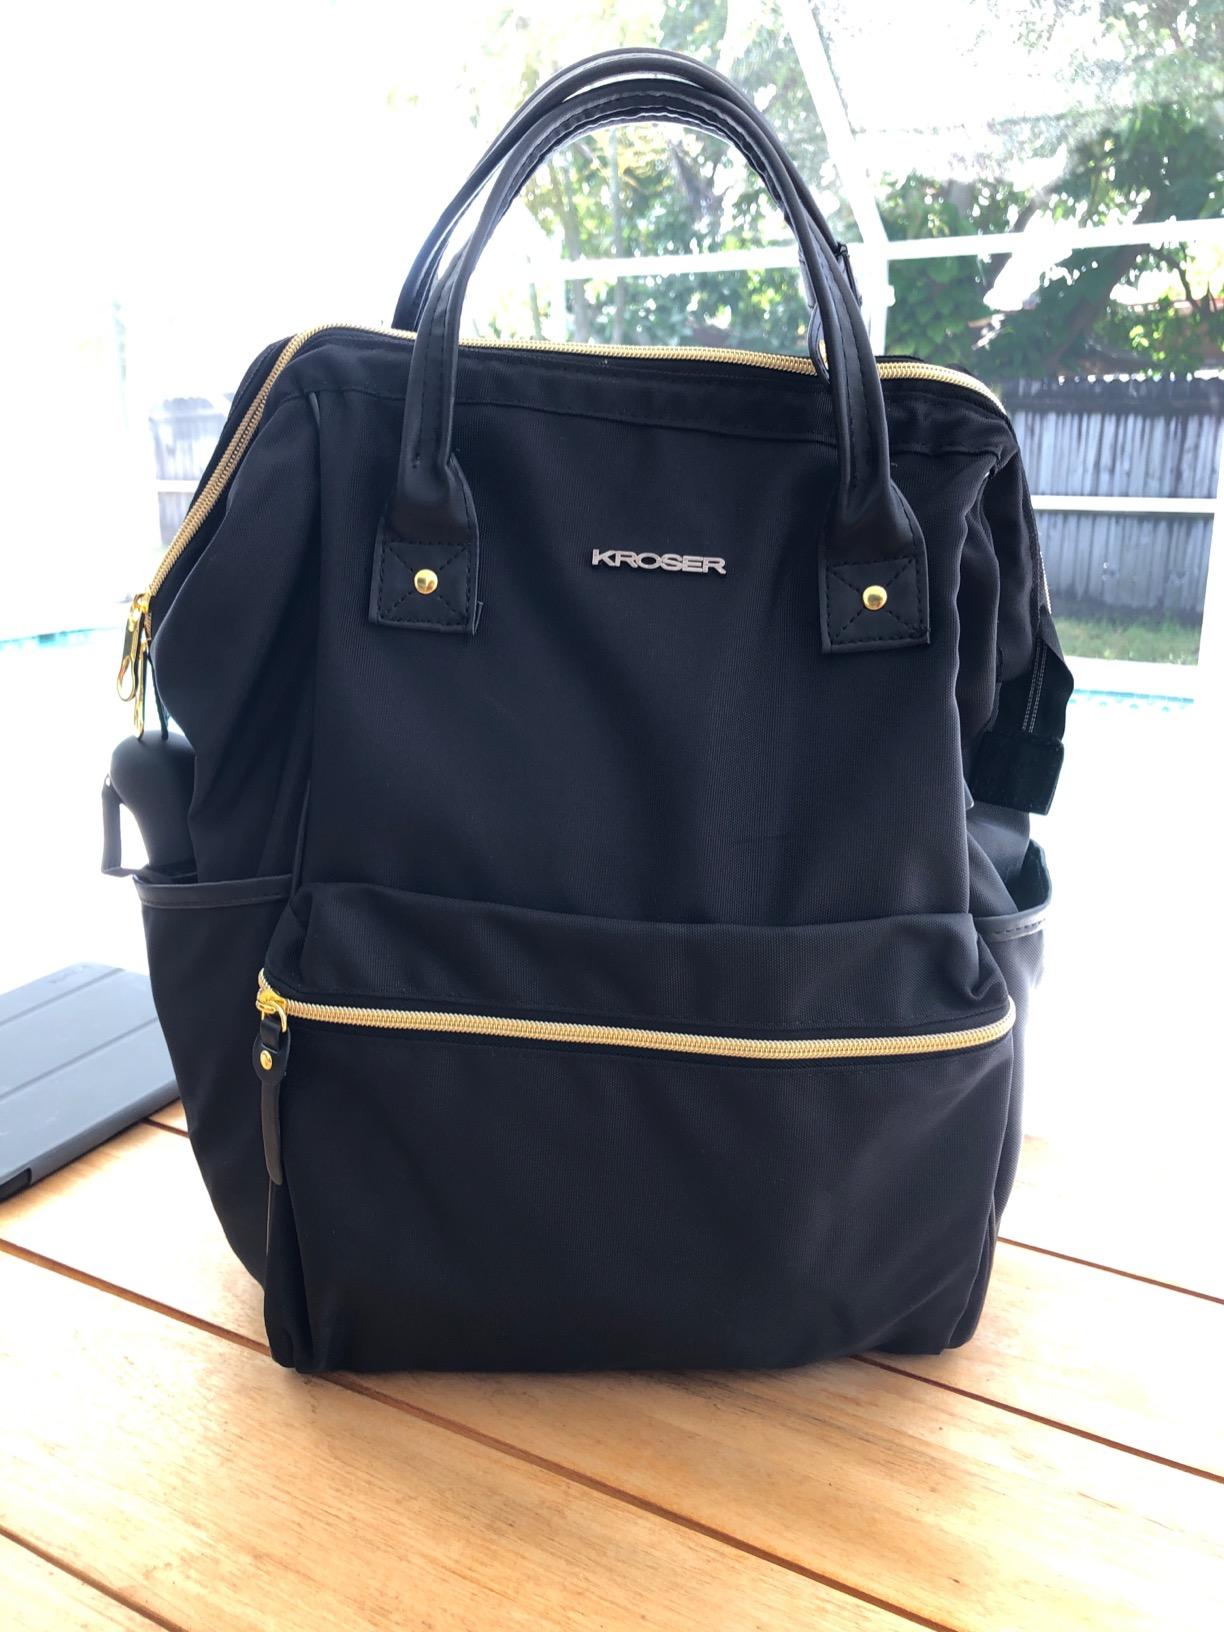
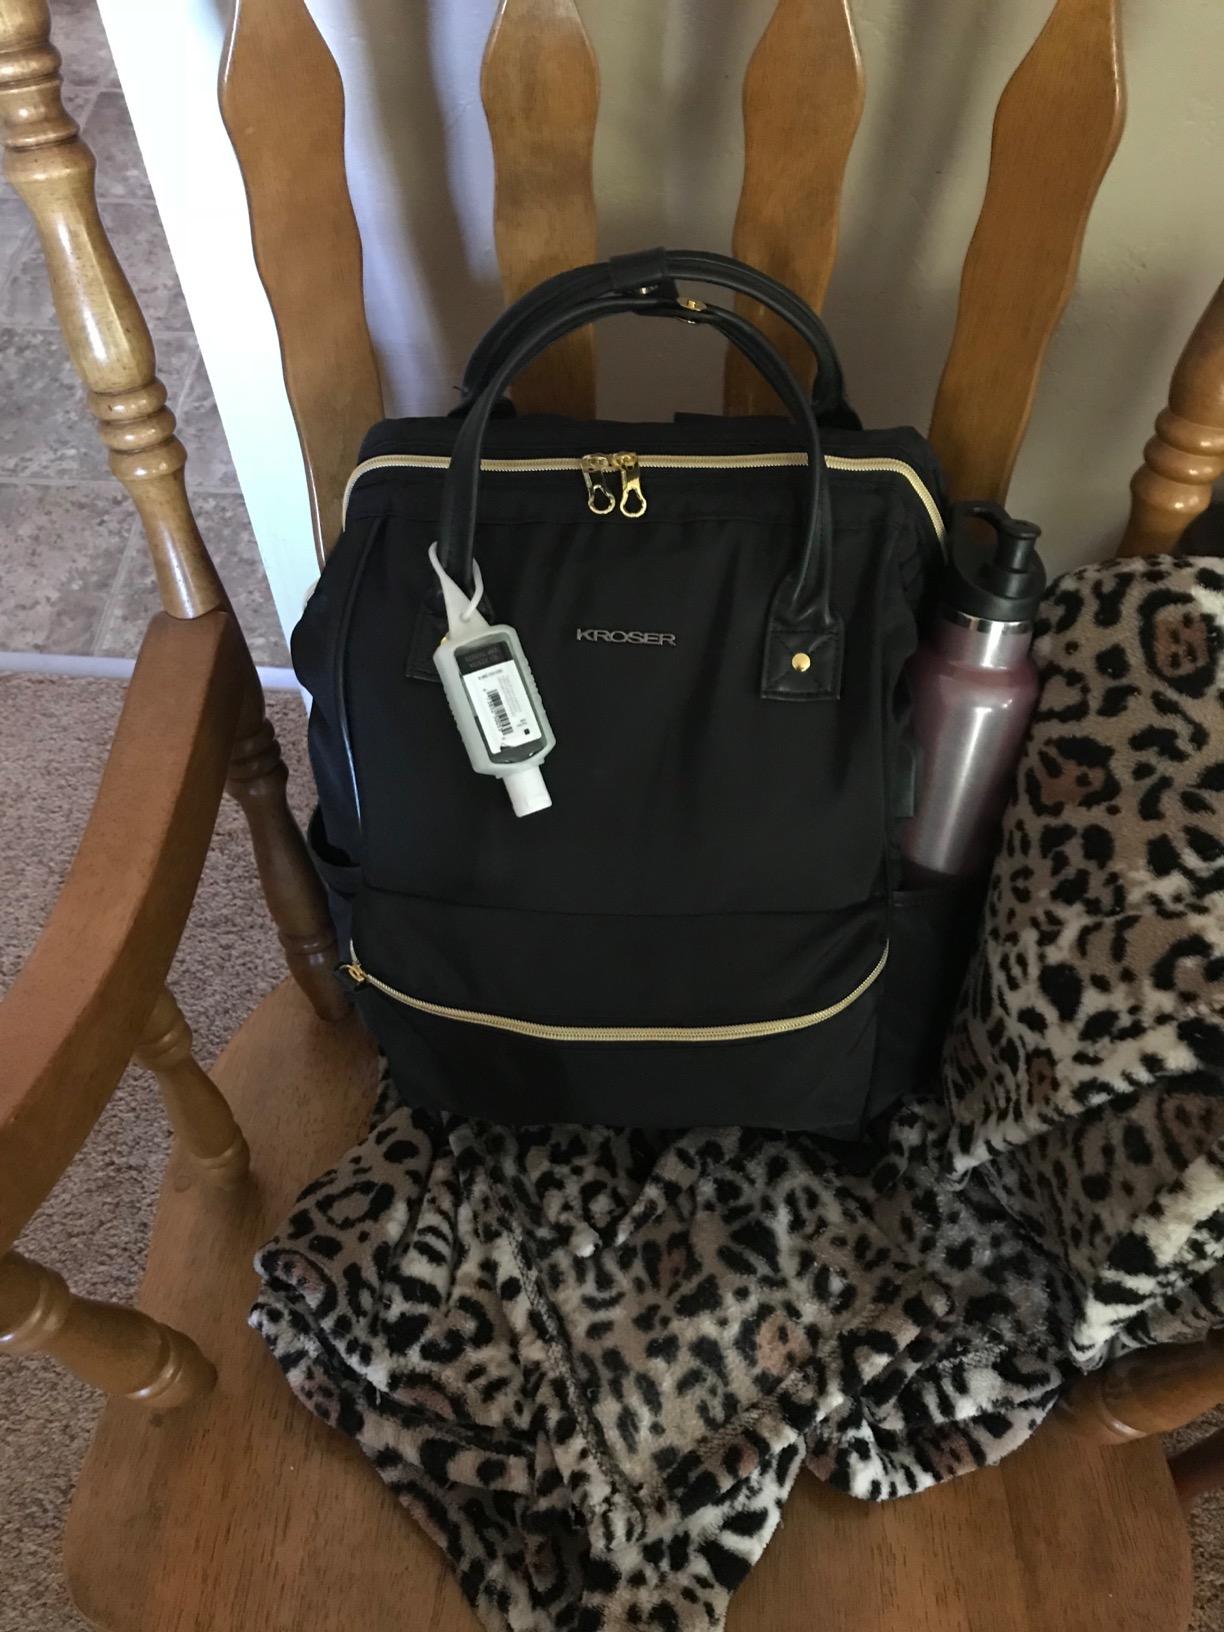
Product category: bag
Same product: yes